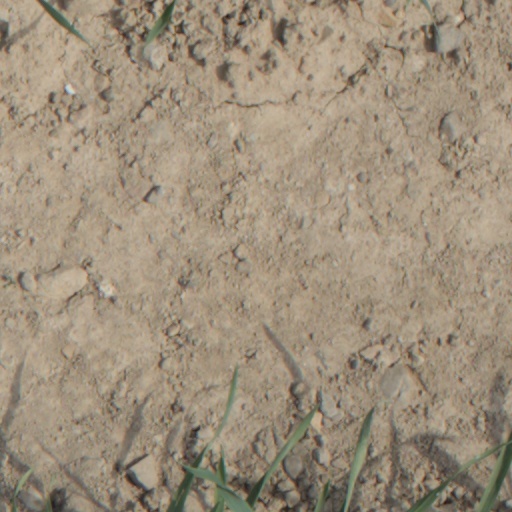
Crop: wheat